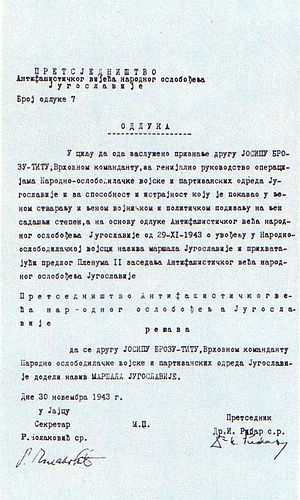
Marskal af Jugoslavien
AVNOJ's beslutning om at forfremme Tito til rang af marskal af Jugoslavien
Marskal af Jugoslavien var den højeste rang i den jugoslaviske folkehær, og fungerede samtidig som en jugoslavisk hædersbevisning.